Julian (emperor)

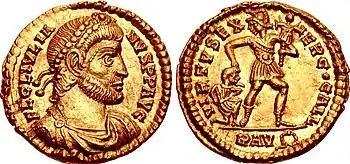
"Solidus" of Julian issued at Ravenna in 361, during his war with Constantius. The reverse reads , 'virtue of the Gallic army', celebrating Julian's legions from Gaul which acclaimed him as emperor.

In the fourth year of Julian's stay in Gaul, the Sassanid emperor, Shapur II, invaded Mesopotamia and took the city of Amida after a 73-day siege. In February 360, Constantius II ordered more than half of Julian's Gallic troops to join his eastern army, the order by-passing Julian and going directly to the military commanders. Although Julian at first attempted to expedite the order, it provoked an insurrection by troops of the "Petulantes", who had no desire to leave Gaul. According to the historian Zosimus, the army officers were those responsible for distributing an anonymous tract expressing complaints against Constantius as well as fearing for Julian's ultimate fate. Notably absent at the time was the prefect Florentius, who was seldom far from Julian's side, though now he was kept busy organizing supplies in Vienne and away from any strife that the order could cause. Julian would later blame him for the arrival of the order from Constantius. Ammianus Marcellinus even suggested that the fear of Julian gaining more popularity than himself caused Constantius to send the order on the urging of Florentius.